Humphrey cycle

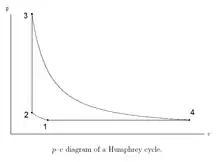
The pressure-volume diagram of an idealized Humphrey cycle

The Humphrey cycle is the thermodynamic cycle occurring detonation engines such as rotating detonation engines, the pulse detonation engines, and pulse compression detonation systems. It may be considered to be a modification of the Brayton cycle in which the constant-pressure heat addition process of the Brayton cycle is replaced by a constant-volume (isochoric process) heat addition process.